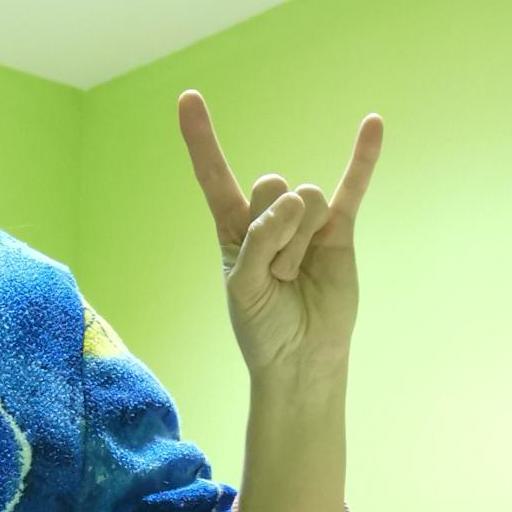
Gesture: rock